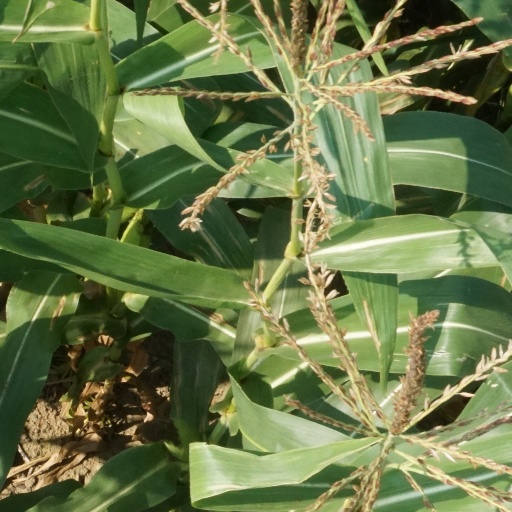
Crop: maize; corn